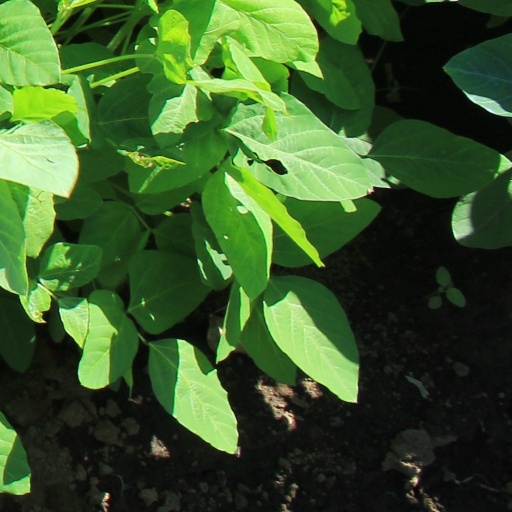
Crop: soybean